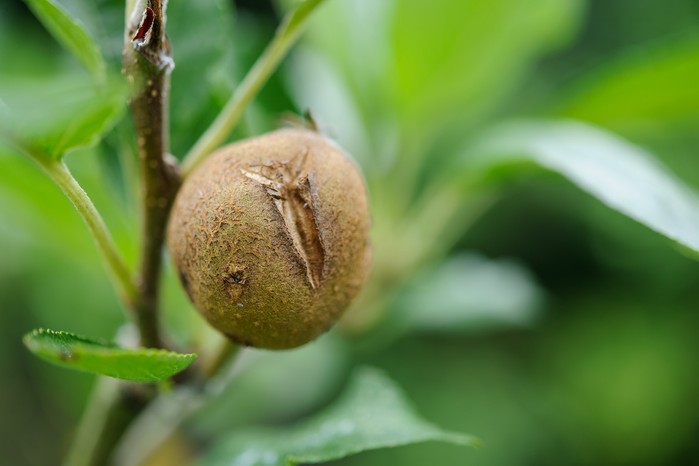
Plant: Apple
Disease: apple scab